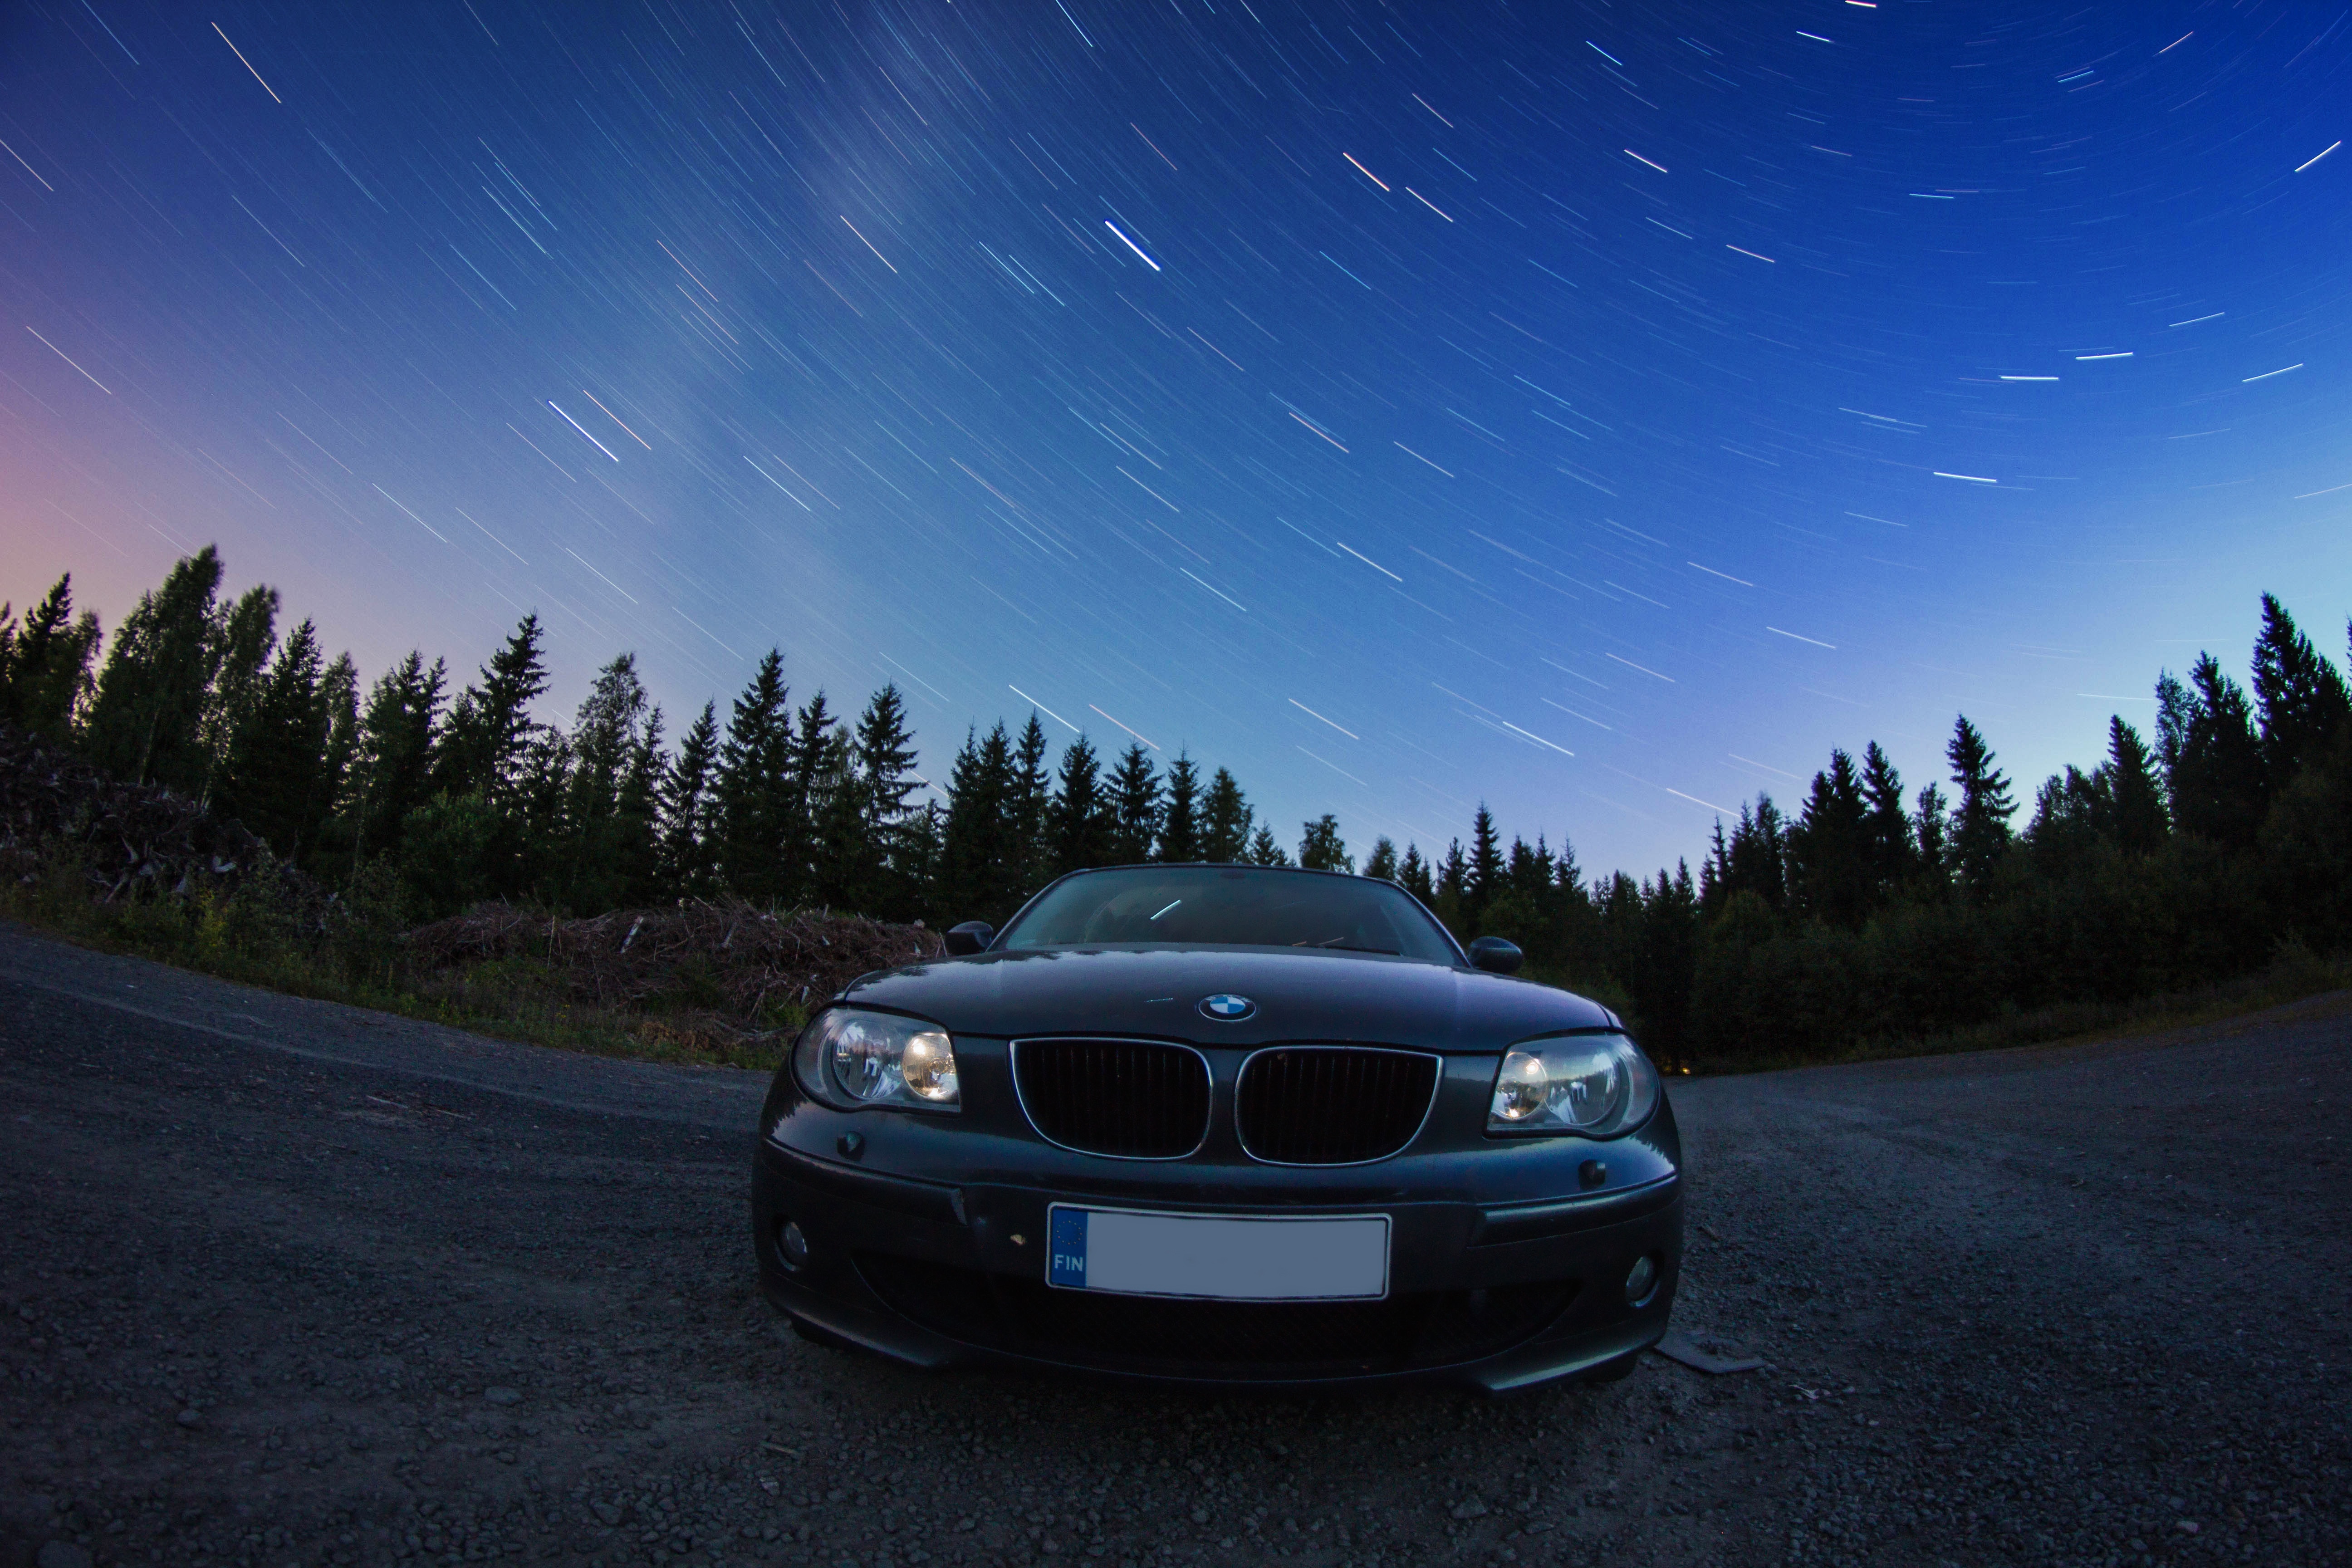
car, wheel, vehicle, sports car, bumper, sedan, bmw, land vehicle, automobile make, automotive exterior, automotive design, luxury vehicle, performance car, executive car, sports sedan